Sherlock Holmes Faces Death

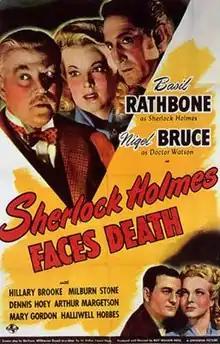
1943 US Theatrical Poster

Sherlock Holmes Faces Death is the sixth film in the Basil Rathbone/Nigel Bruce series of Sherlock Holmes films. Made in 1943, it is a loose adaptation of Sir Arthur Conan Doyle's 1893 Holmes short story "The Adventure of the Musgrave Ritual". Its three immediate predecessors in the film series were World War II spy adventures with Holmes and Dr. Watson helping the Allies thwart enemy agents, but this one marked a return to the pure mystery film form. Though several characters are military men and there are frequent mentions of the ongoing war, it is not the focus of the story.